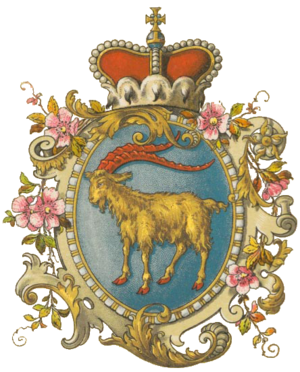
Les royaumes et pays représentés au Conseil d'Empire, ou au Reichsrat était, de 1867 à 1918, la désignation officielle de l'ensemble formé par les territoires au nord et à l'ouest de la monarchie austro-hongroise. Il comprenait ces terres de l'ancien empire d'Autriche ayant fait partie de la Confédération germanique, c'est-à-dire les territoires héréditaires des Habsbourg et les pays de la couronne de Bohême, ainsi que le royaume de Galicie et de Lodomérie, la Bucovine et le royaume de Dalmatie. Le nom courant, aussi parmi les juristes et les fonctionnaires, était Cisleithanie, contrairement à la Transleithanie, la partie hongroise.